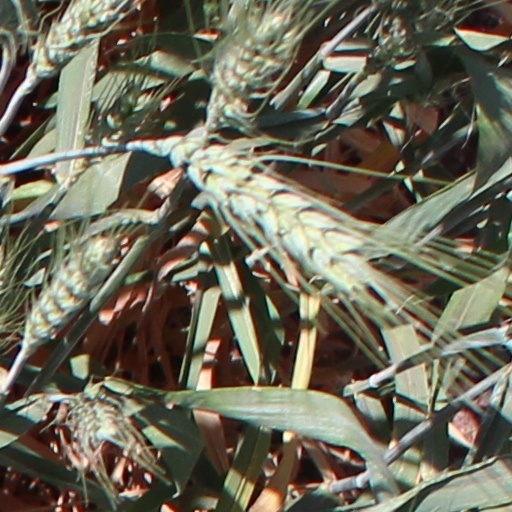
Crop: wheat